Wild Money

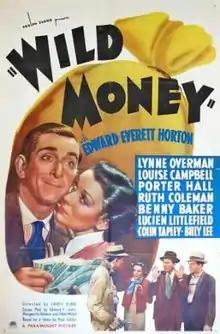
Theatrical release poster

Wild Money is a 1937 American comedy film directed by Louis King and written by Paul Gallico, Edward T. Lowe, Jr., Marguerite Roberts and Eddie Welch. The film stars Edward Everett Horton, Louise Campbell, Lynne Overman, Lucien Littlefield, Esther Dale and Porter Hall. The film was released on July 9, 1937, by Paramount Pictures.